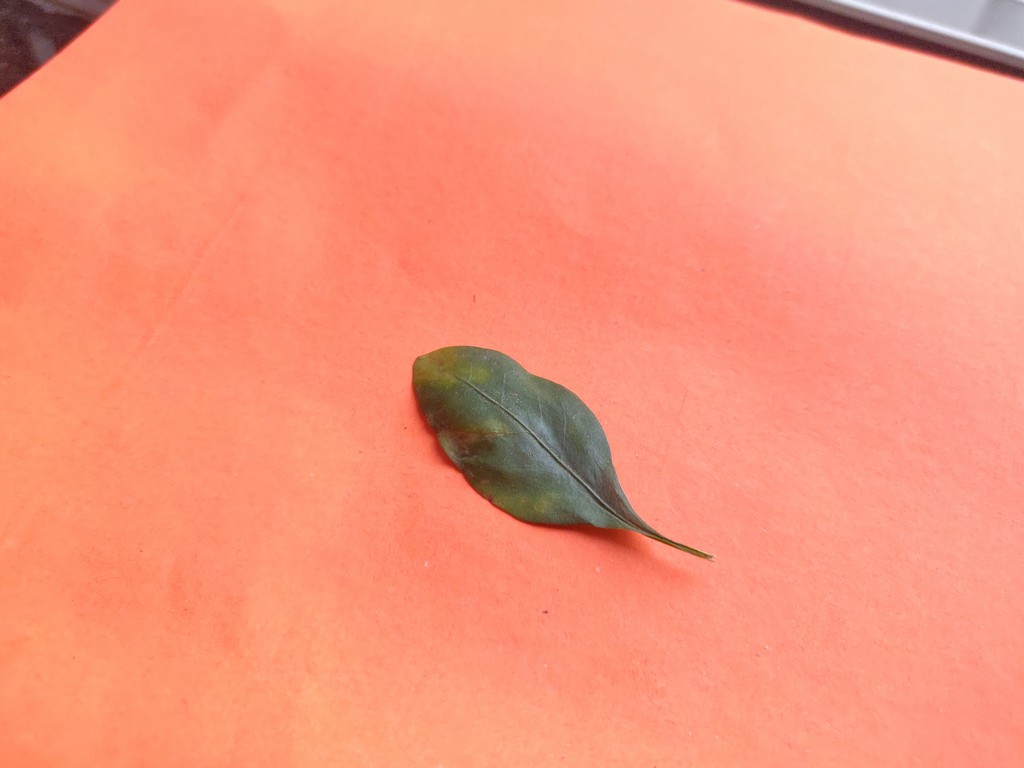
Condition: Unhealthy
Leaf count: single
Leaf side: front